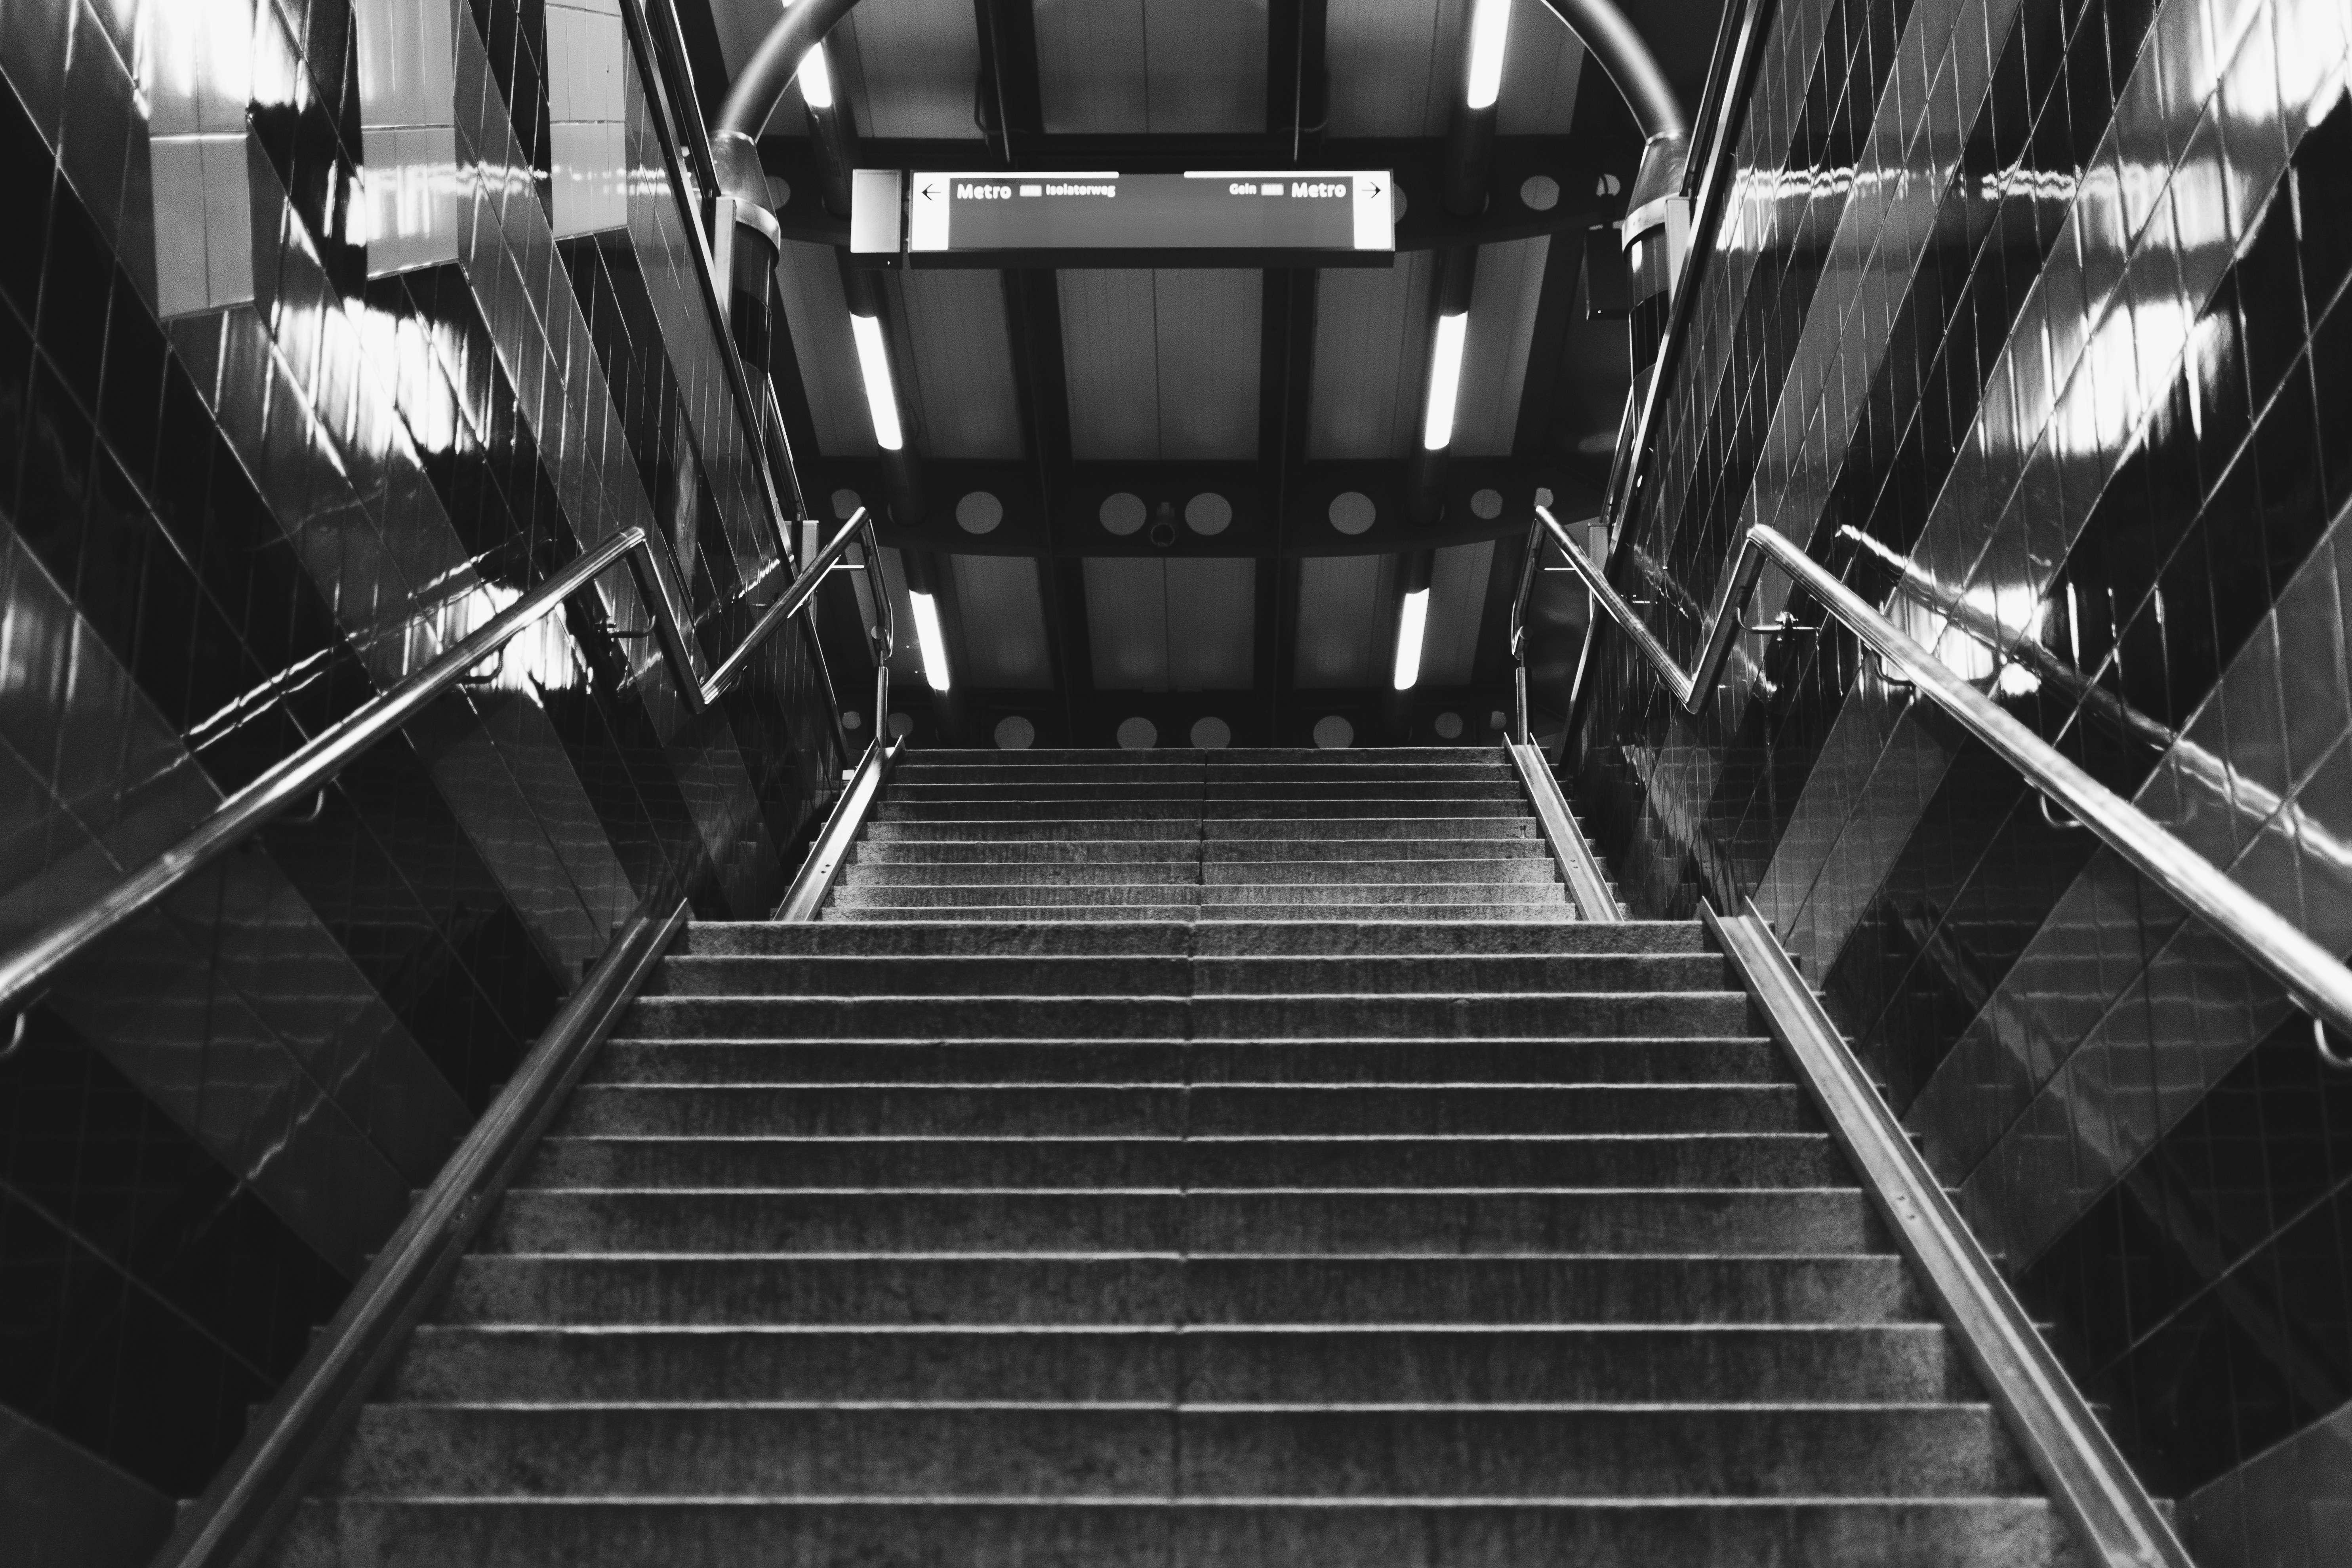
light, black and white, white, photography, escalator, darkness, black, monochrome, infrastructure, symmetry, monochrome photography, film noir